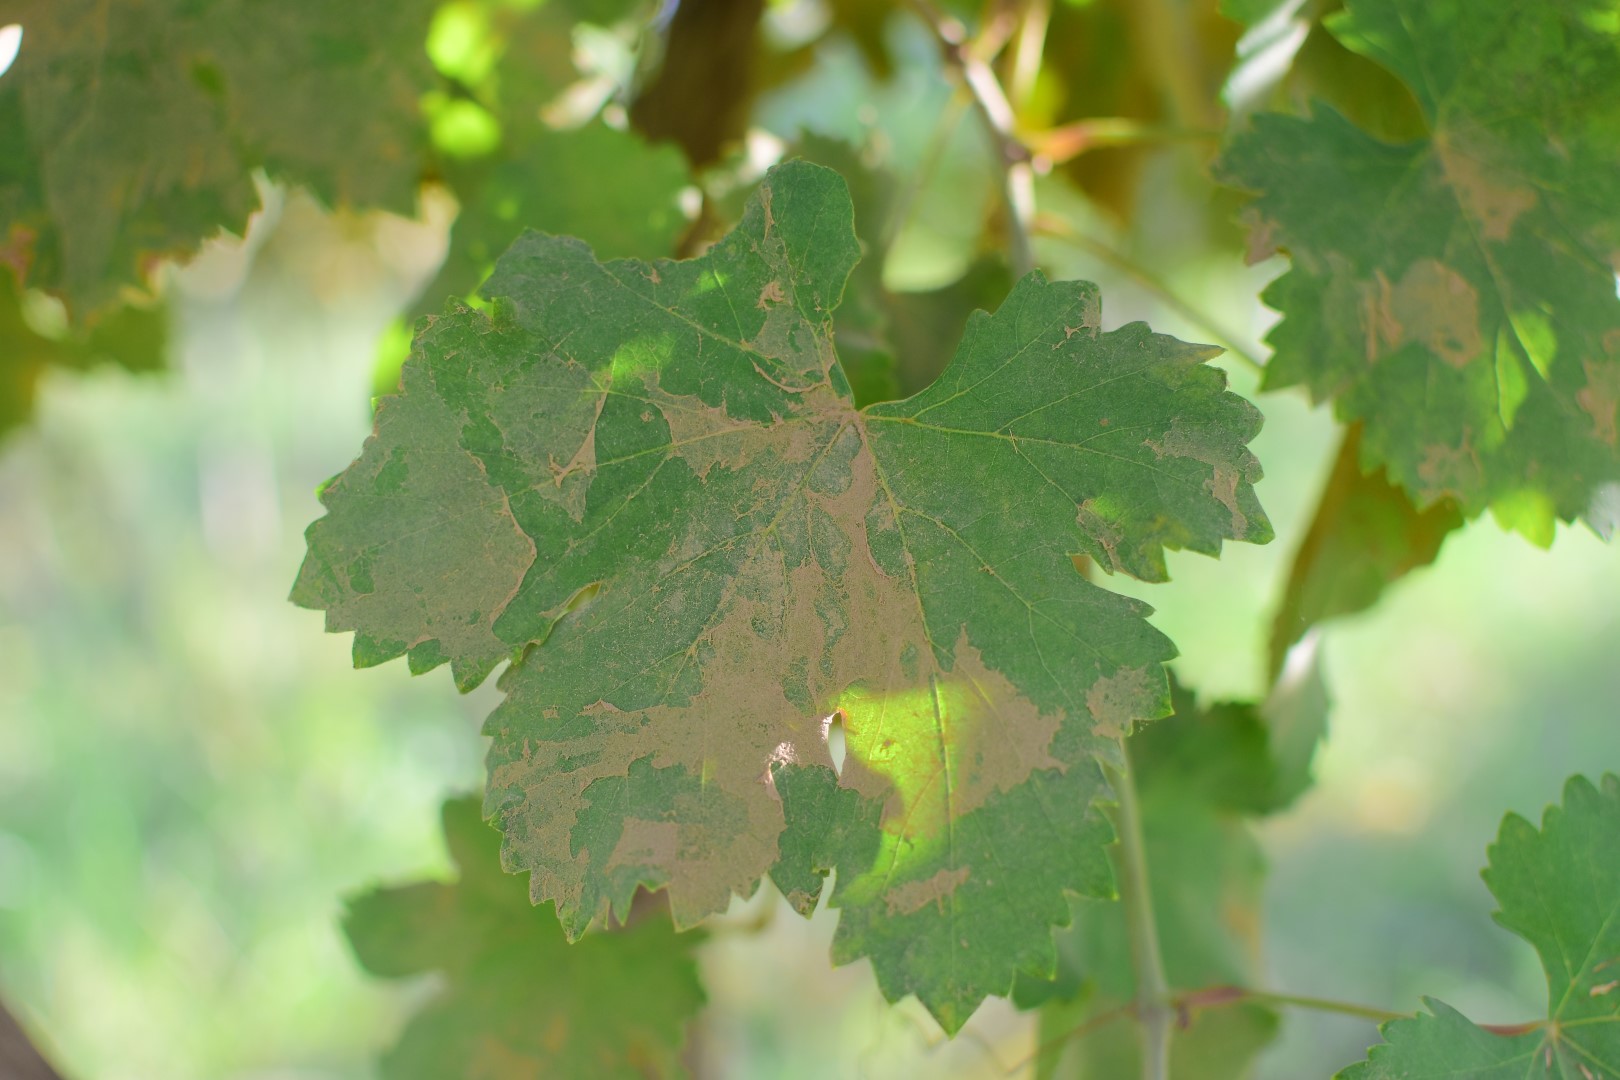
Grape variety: Deas Al-Annz